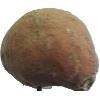
Label: potato_sweet